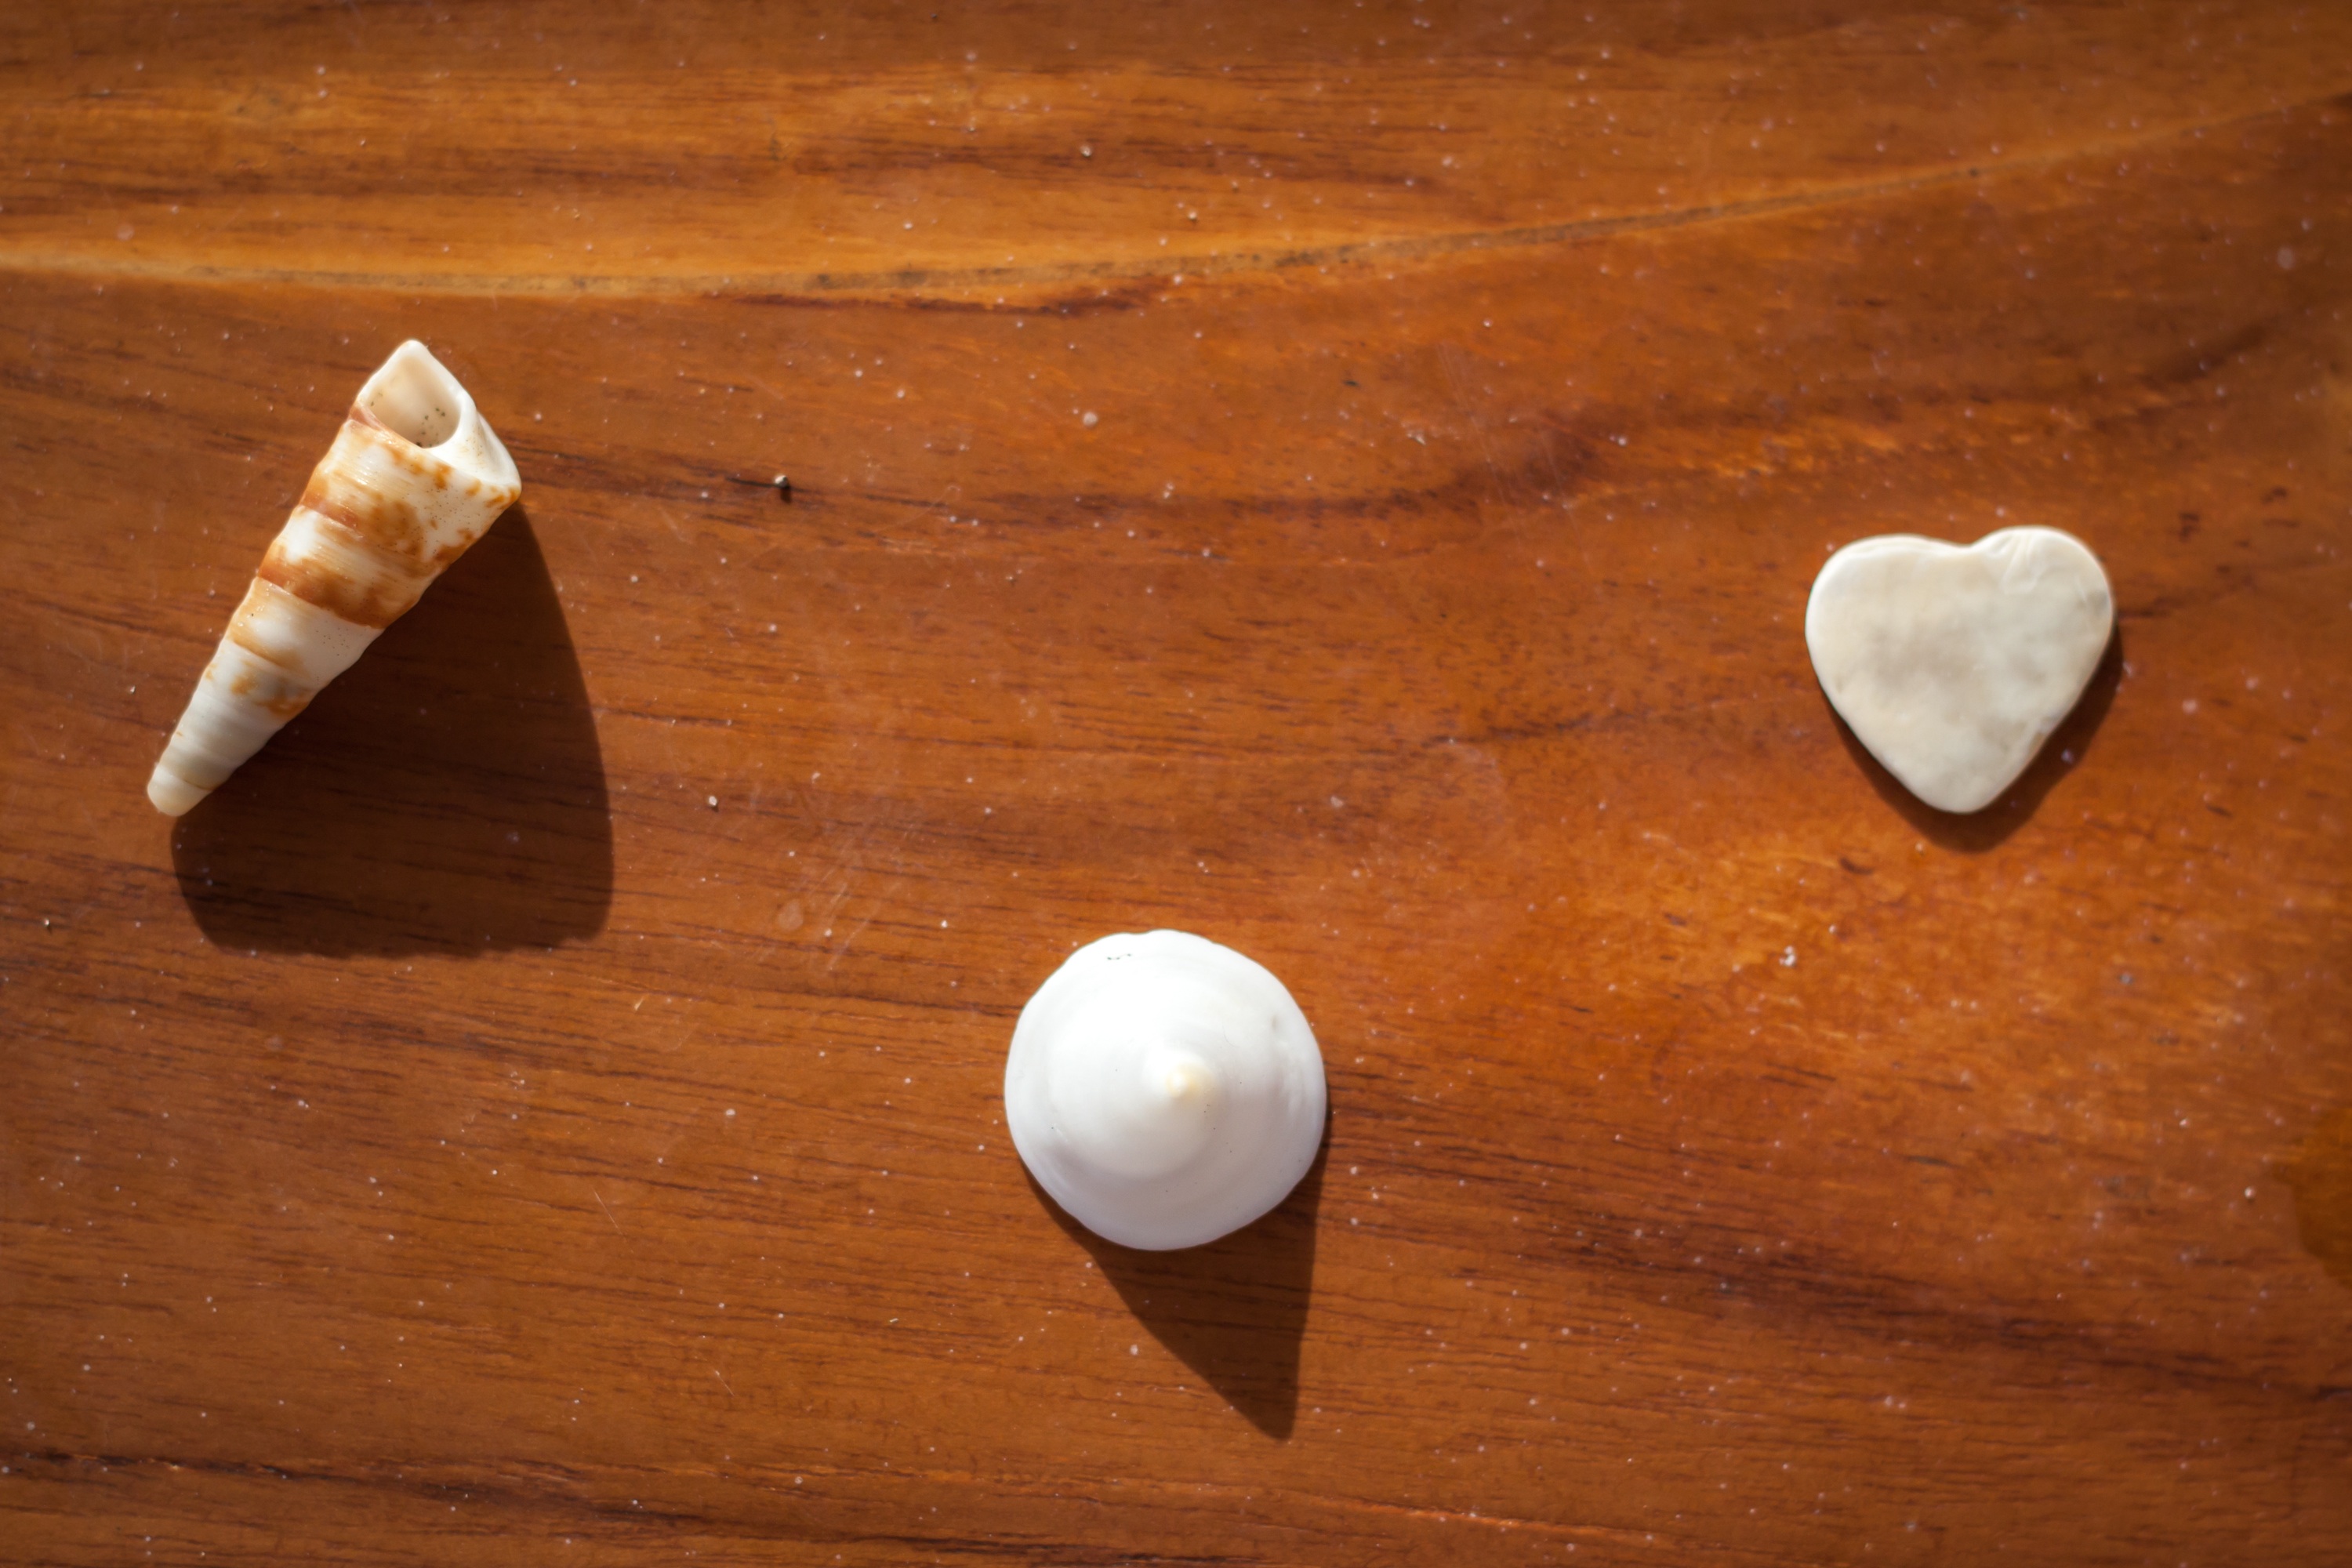
hand, wood, food, material, jewellery, carving, shape, macro photography